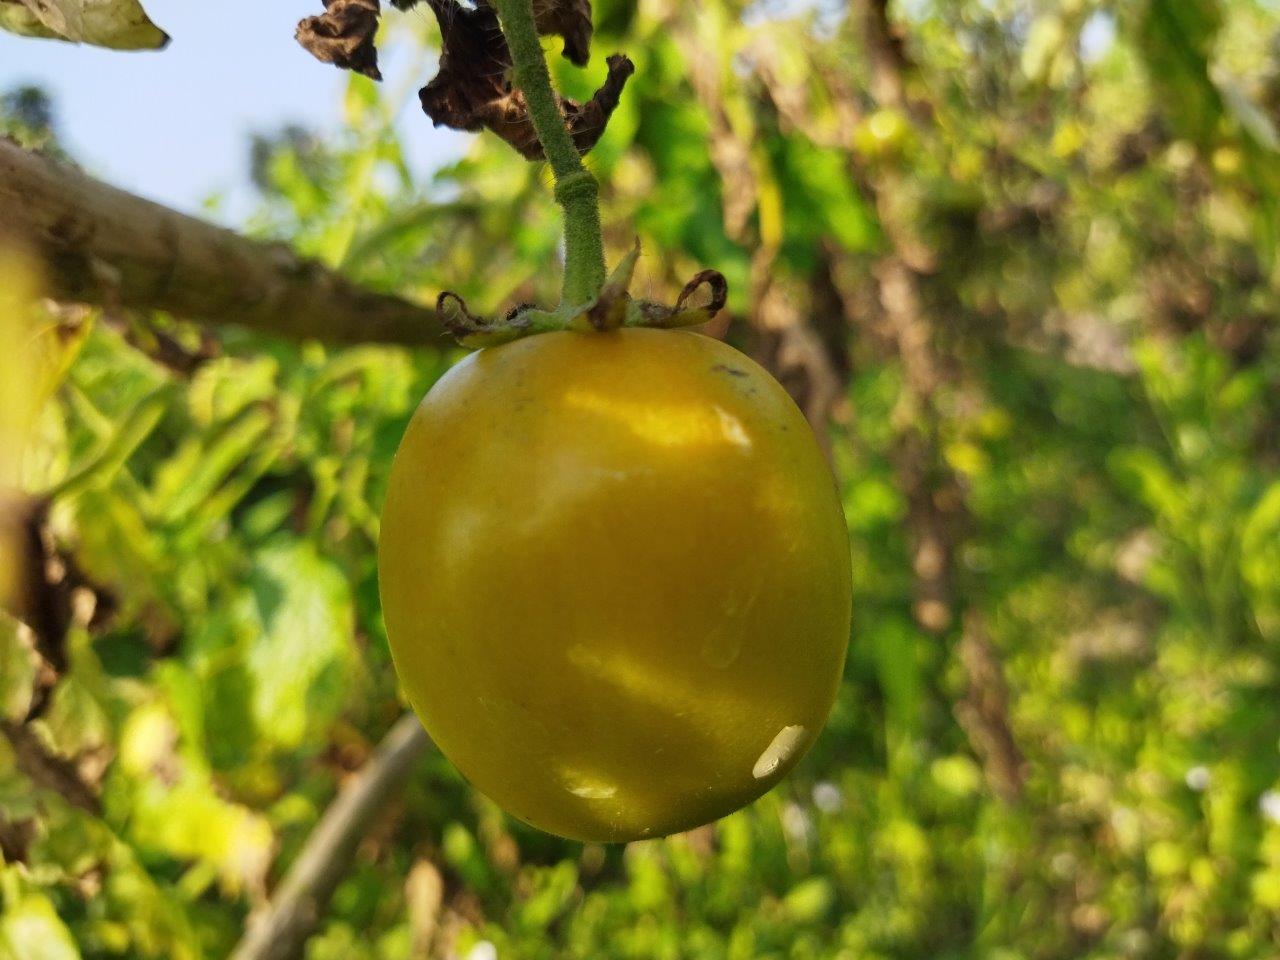
Maturity: Mature